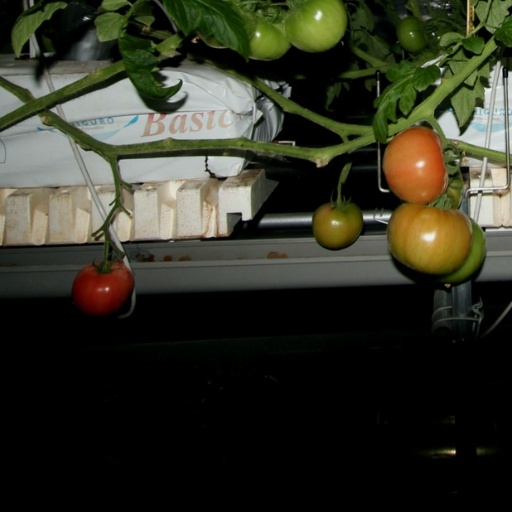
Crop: tomato